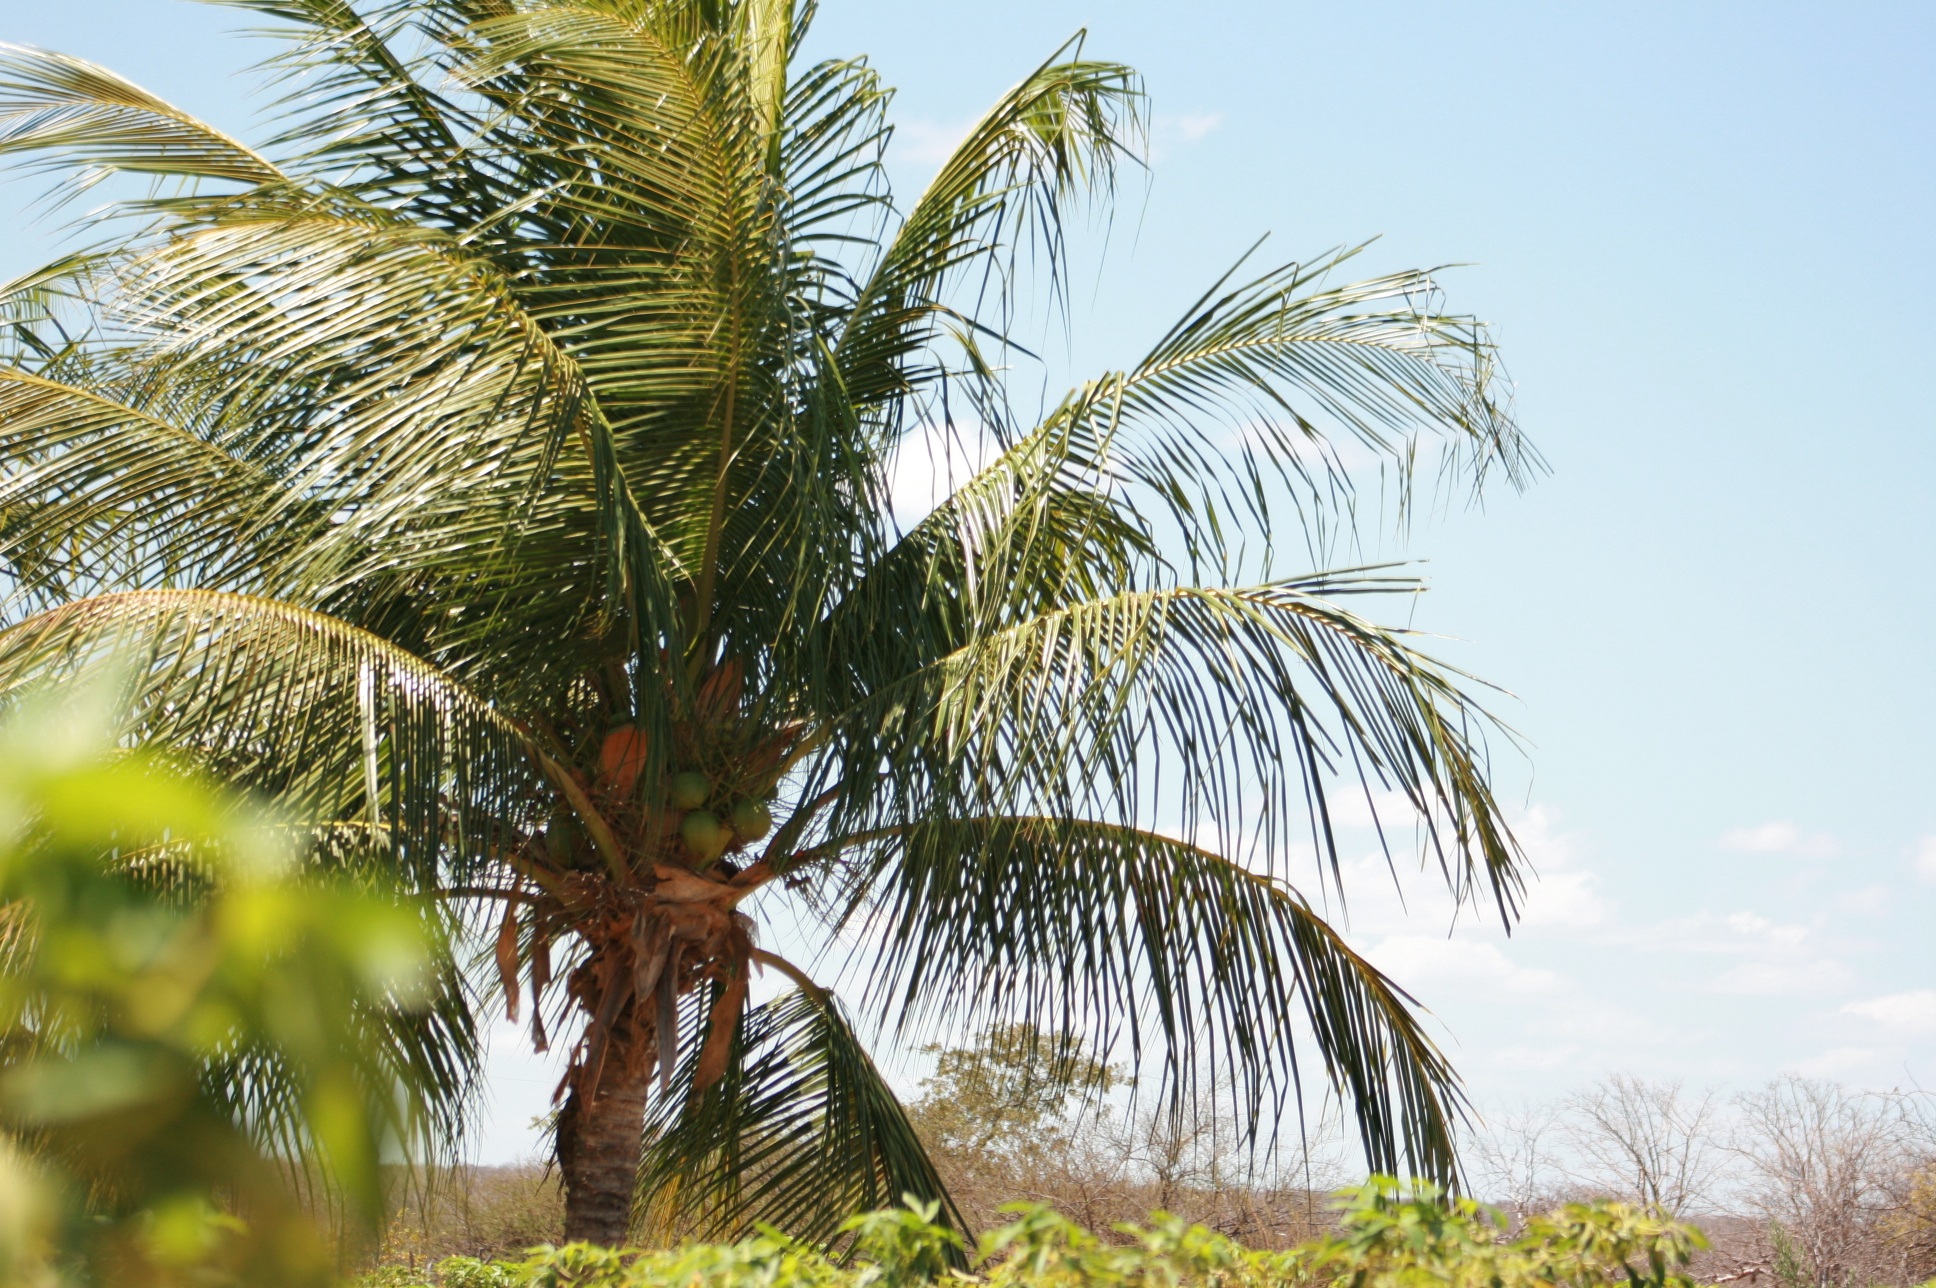
beach, tree, branch, plant, fruit, food, produce, botany, coconut, afternoon, tropics, aracaju, flowering plant, date palm, grass family, woody plant, land plant, arecales, palm family, borassus flabellifer, elaeis